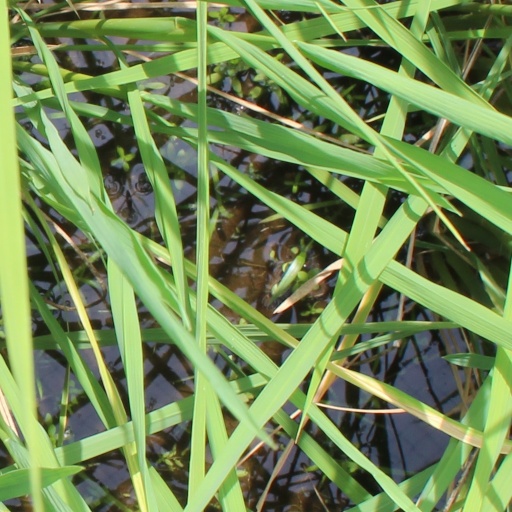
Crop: rice